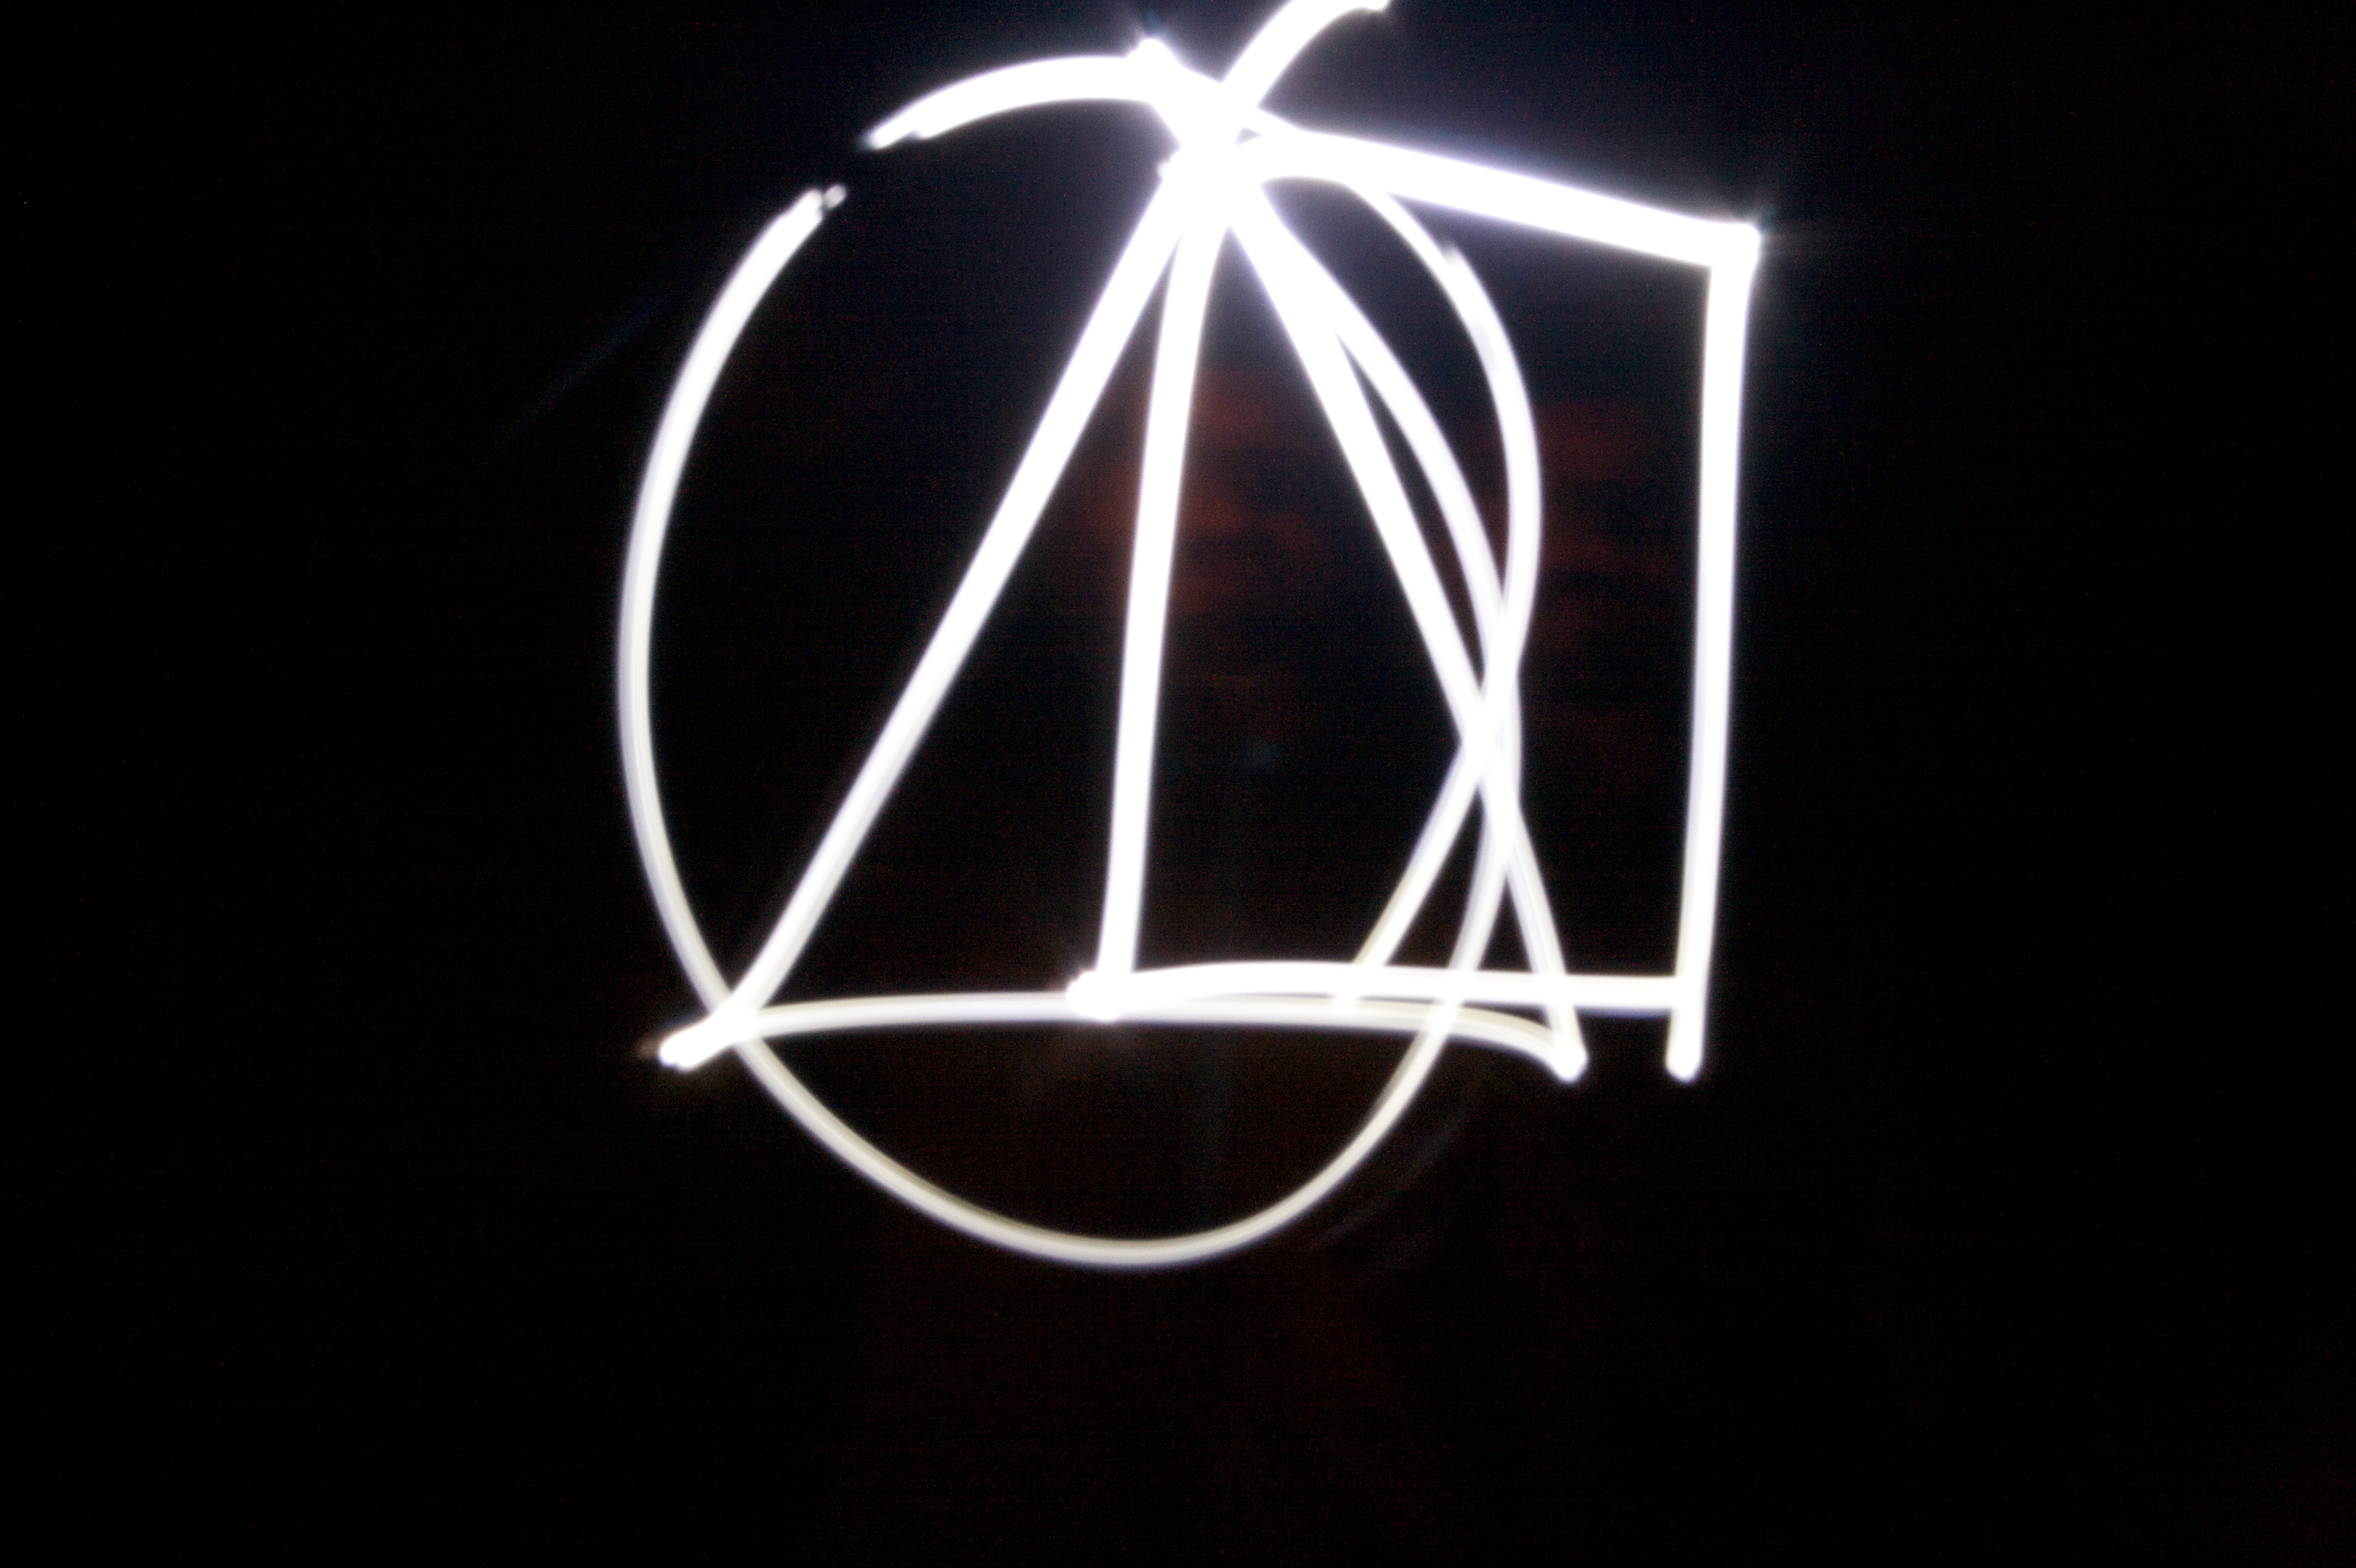
light, sparkler, symbol, lighting, circle, neon sign, font, raw, iphotooriginal, sinkyone